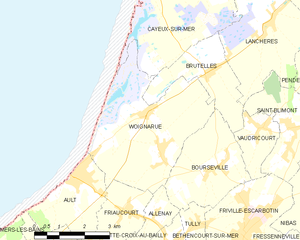
Carte des communes françaises Woignarue